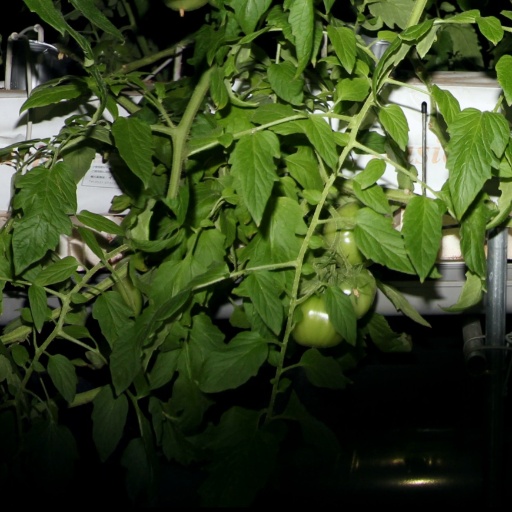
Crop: tomato